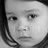
Emotion: sad